Martina Schettina

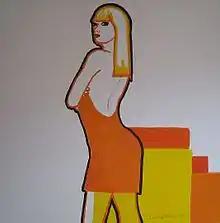
Painting "Orange Dress" by Martina Schettina

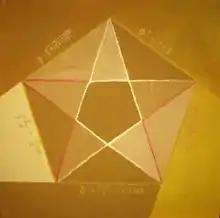
Painting "Pentagram" by Martina Schettina

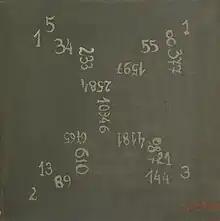
Martina Schettina: "Fibonaccis Dream", 2008, 40 x 40 cm

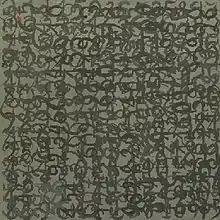
Martina Schettina: "Knitted Endlessness", 2008, 50 x 50 cm

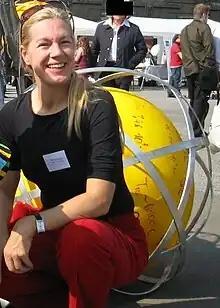
Schettina with her rolling painting "The Sun" in Vienna

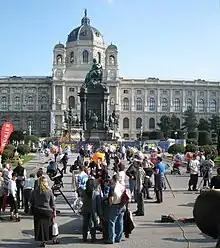
Art performance in Vienna in front of the Kunsthistorisches Museum

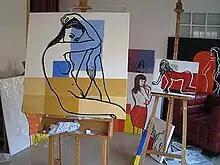
Atelier Martina Schettina

Martina Schettina (born 1961) is an Austrian artist. The main part of her work is Mathematical art.